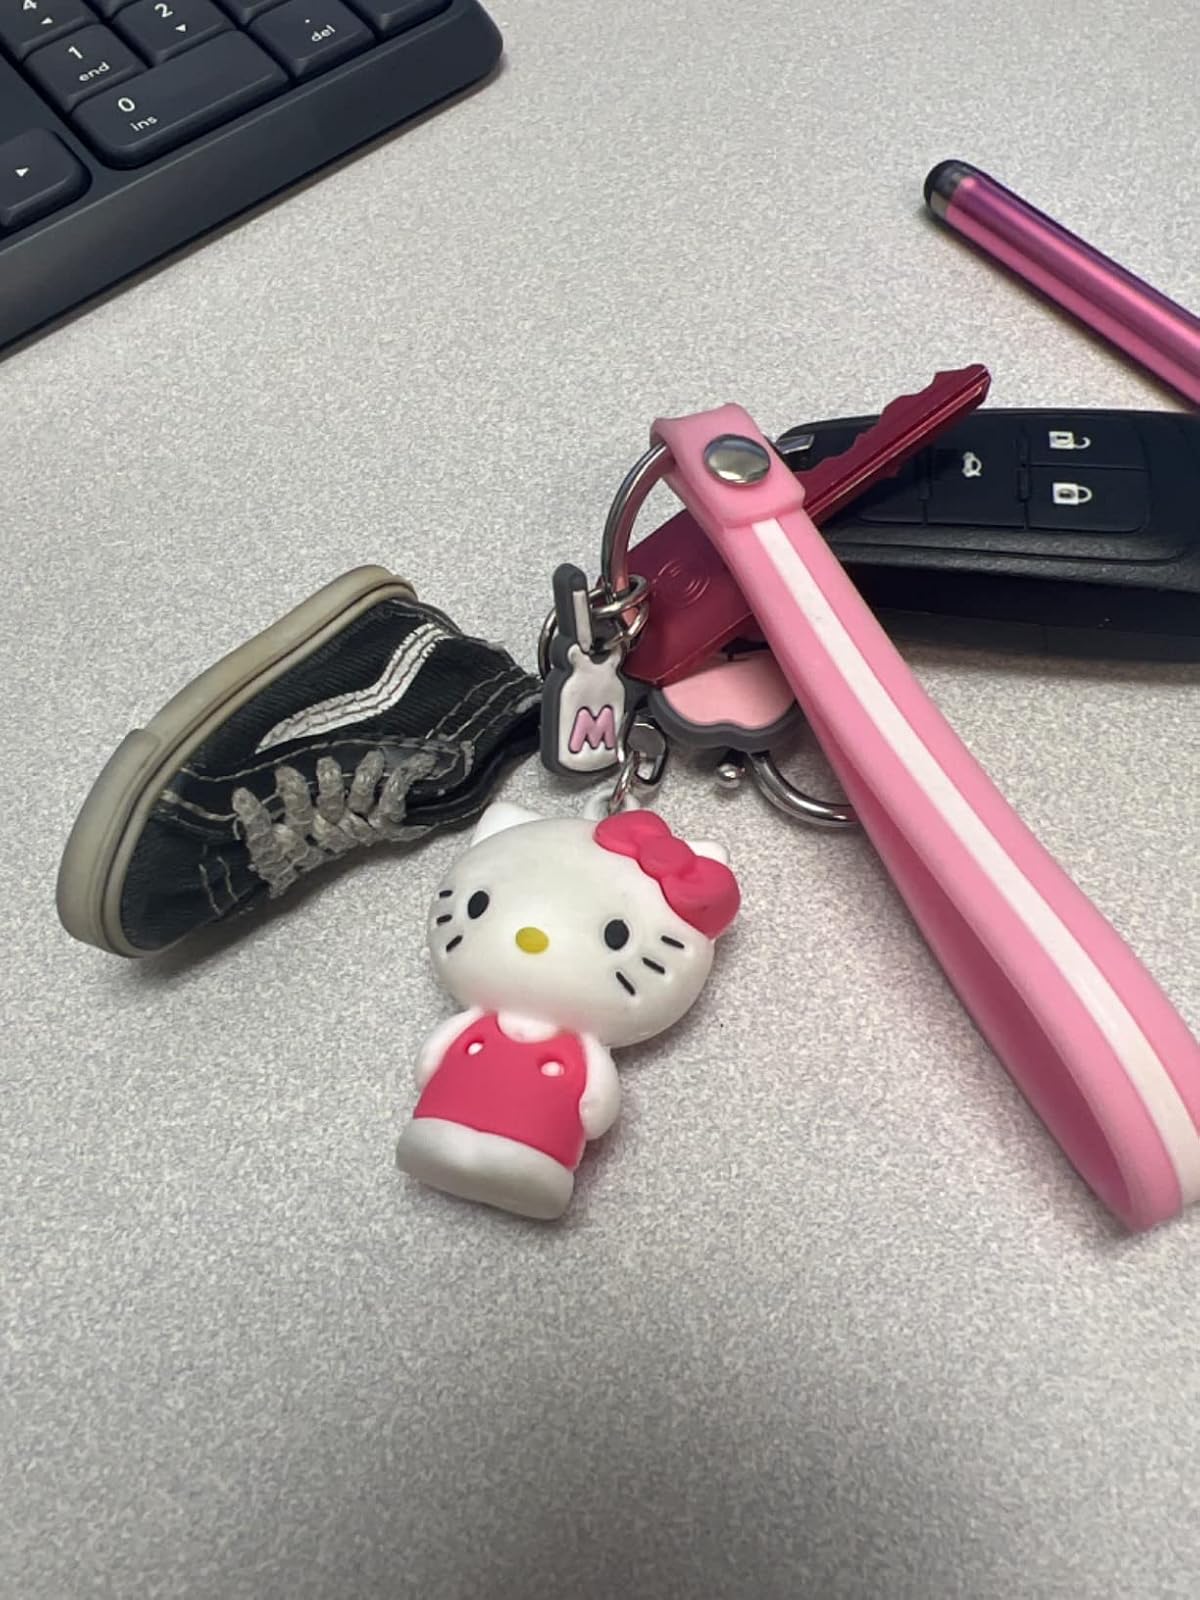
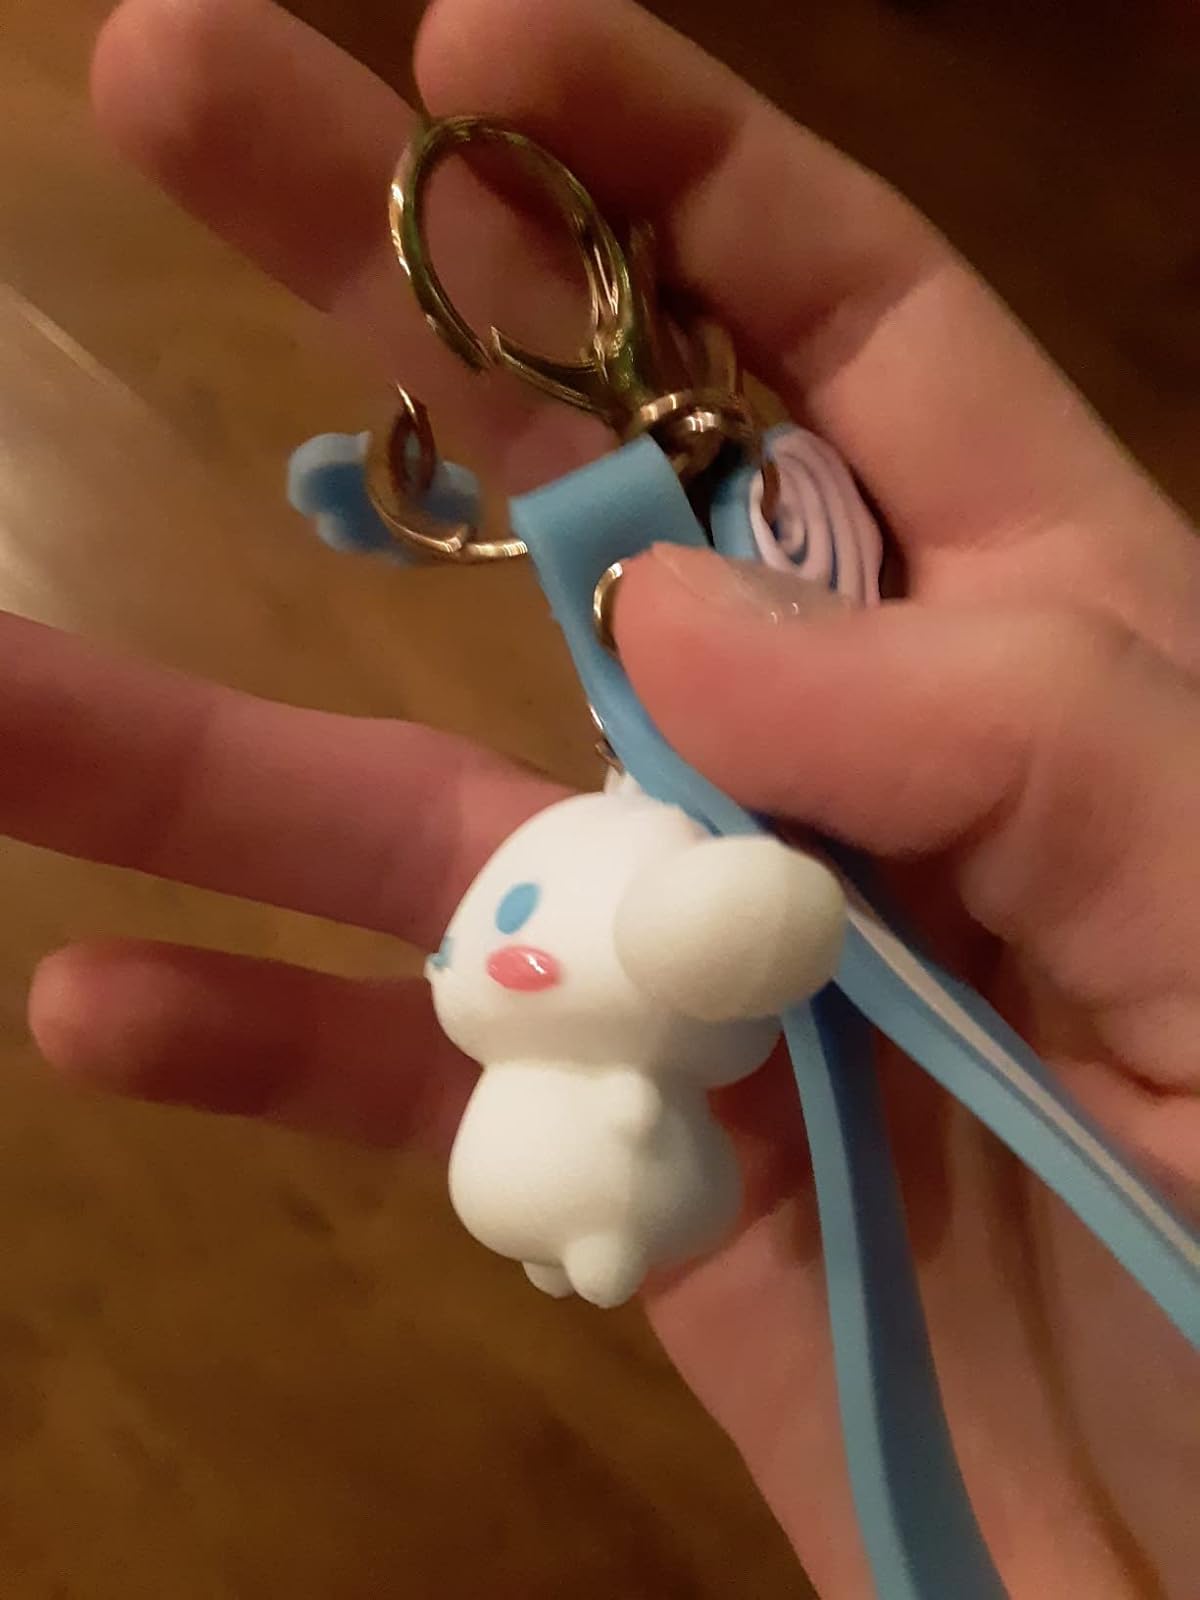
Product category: accessories_keychain
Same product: no